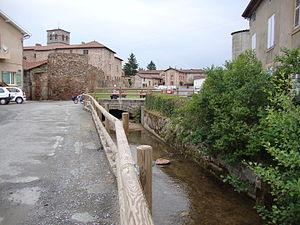
Pouilly-lès-Feurs est une commune française située dans le département de la Loire en région Auvergne-Rhône-Alpes.